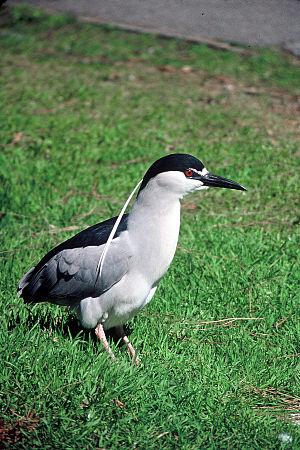
Le Parc provincial du Tromen est une zone protégée d'Argentine, située en province de Neuquén et abritant notamment le volcan Tromen